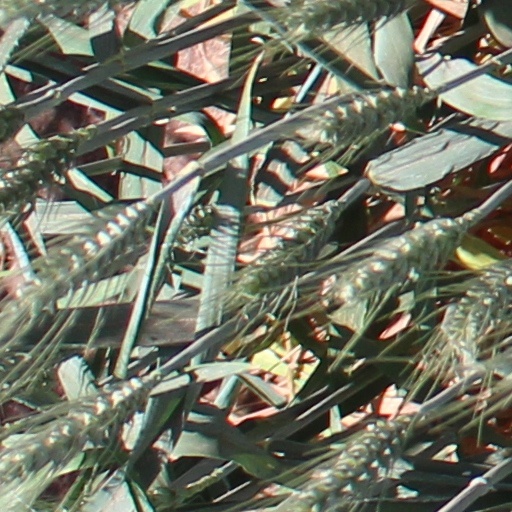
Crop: wheat